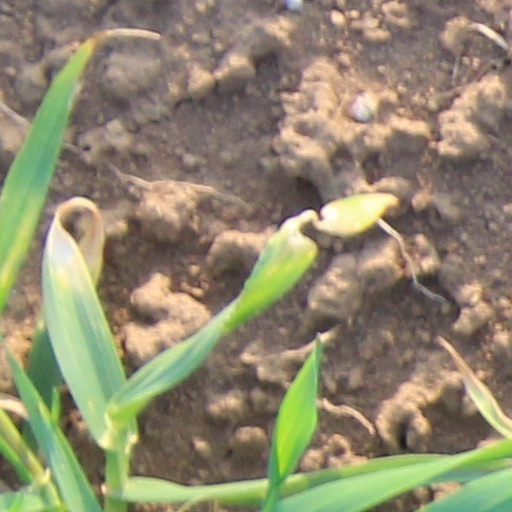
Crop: wheat